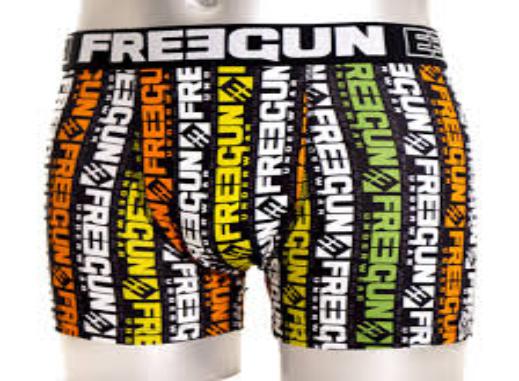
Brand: Freegun
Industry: Clothes